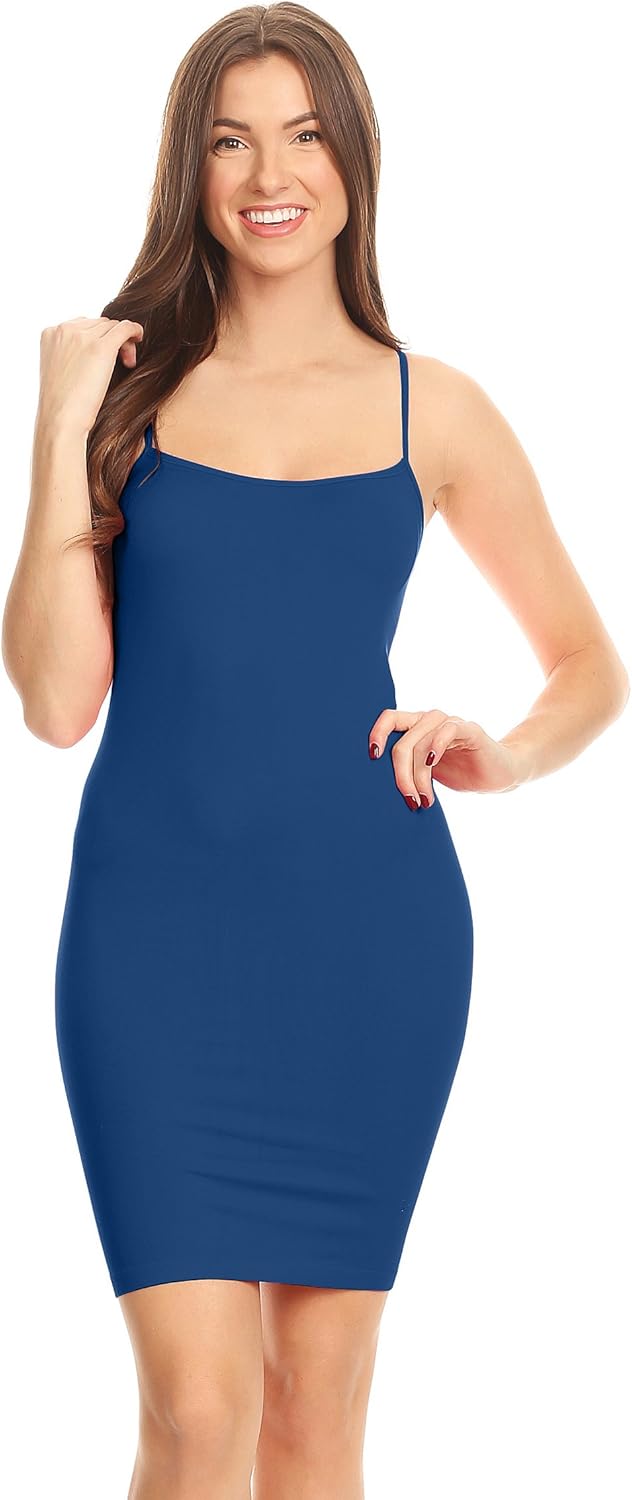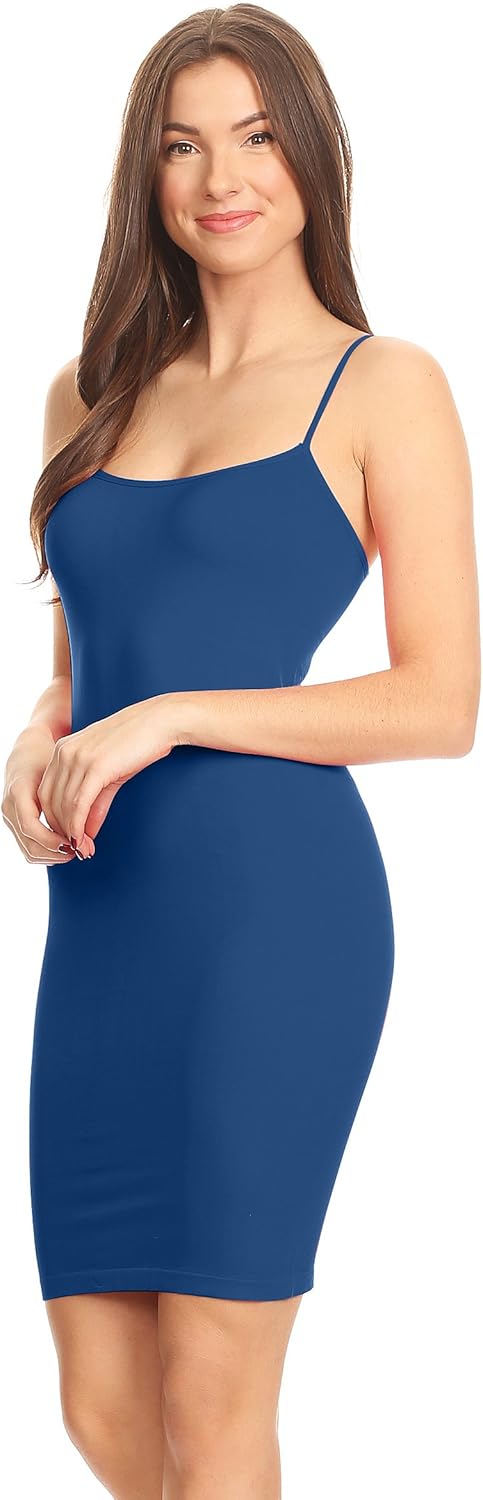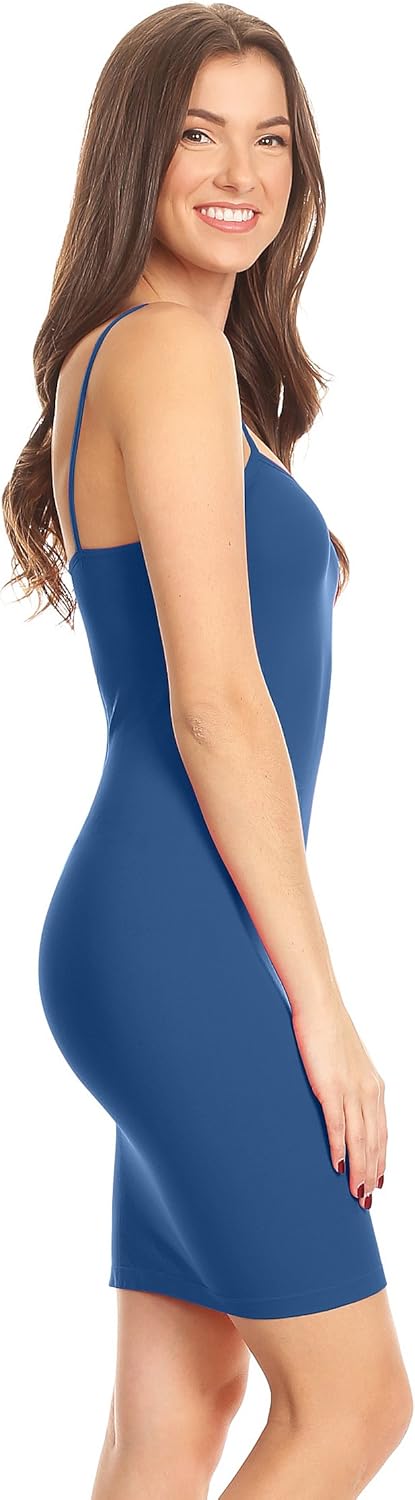
Simlu Women's Basic Seamless Camisole Slip Dress - Long Spaghetti Strap Cami
Category: AMAZON FASHION
The Lola is your seamless solid color casual go-to comfortable dress with Spaghetti straps. The Lola is super soft, stretchy, and has memory fibers that hugs those curves like an hour glass. This is a great dress for layering or simply just worn plain with accessories.
Features: 90% Nylon, 10% Spandex | Hand Wash Only | Super soft and stretchy | Wear it as a long camisole or as a layering piece | Soft and comfortable, made of thin slinky material | Fiber Content: 90% Nylon, 10% Spandex